Mauro D'Attis

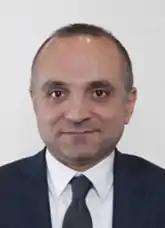

Mauro D'Attis (born 30 July 1973) is an Italian politician who has been a member of the Italian Parliament since 2018.